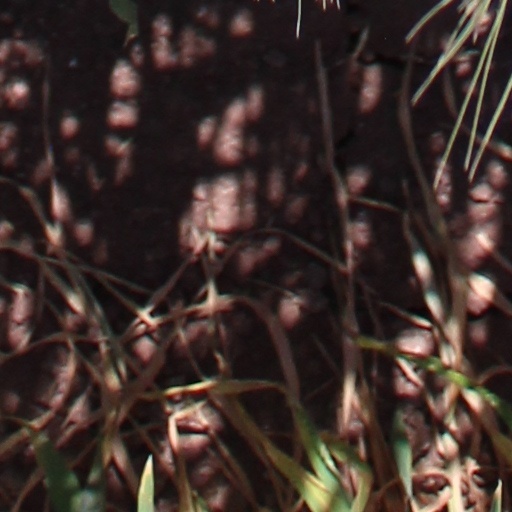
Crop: wheat